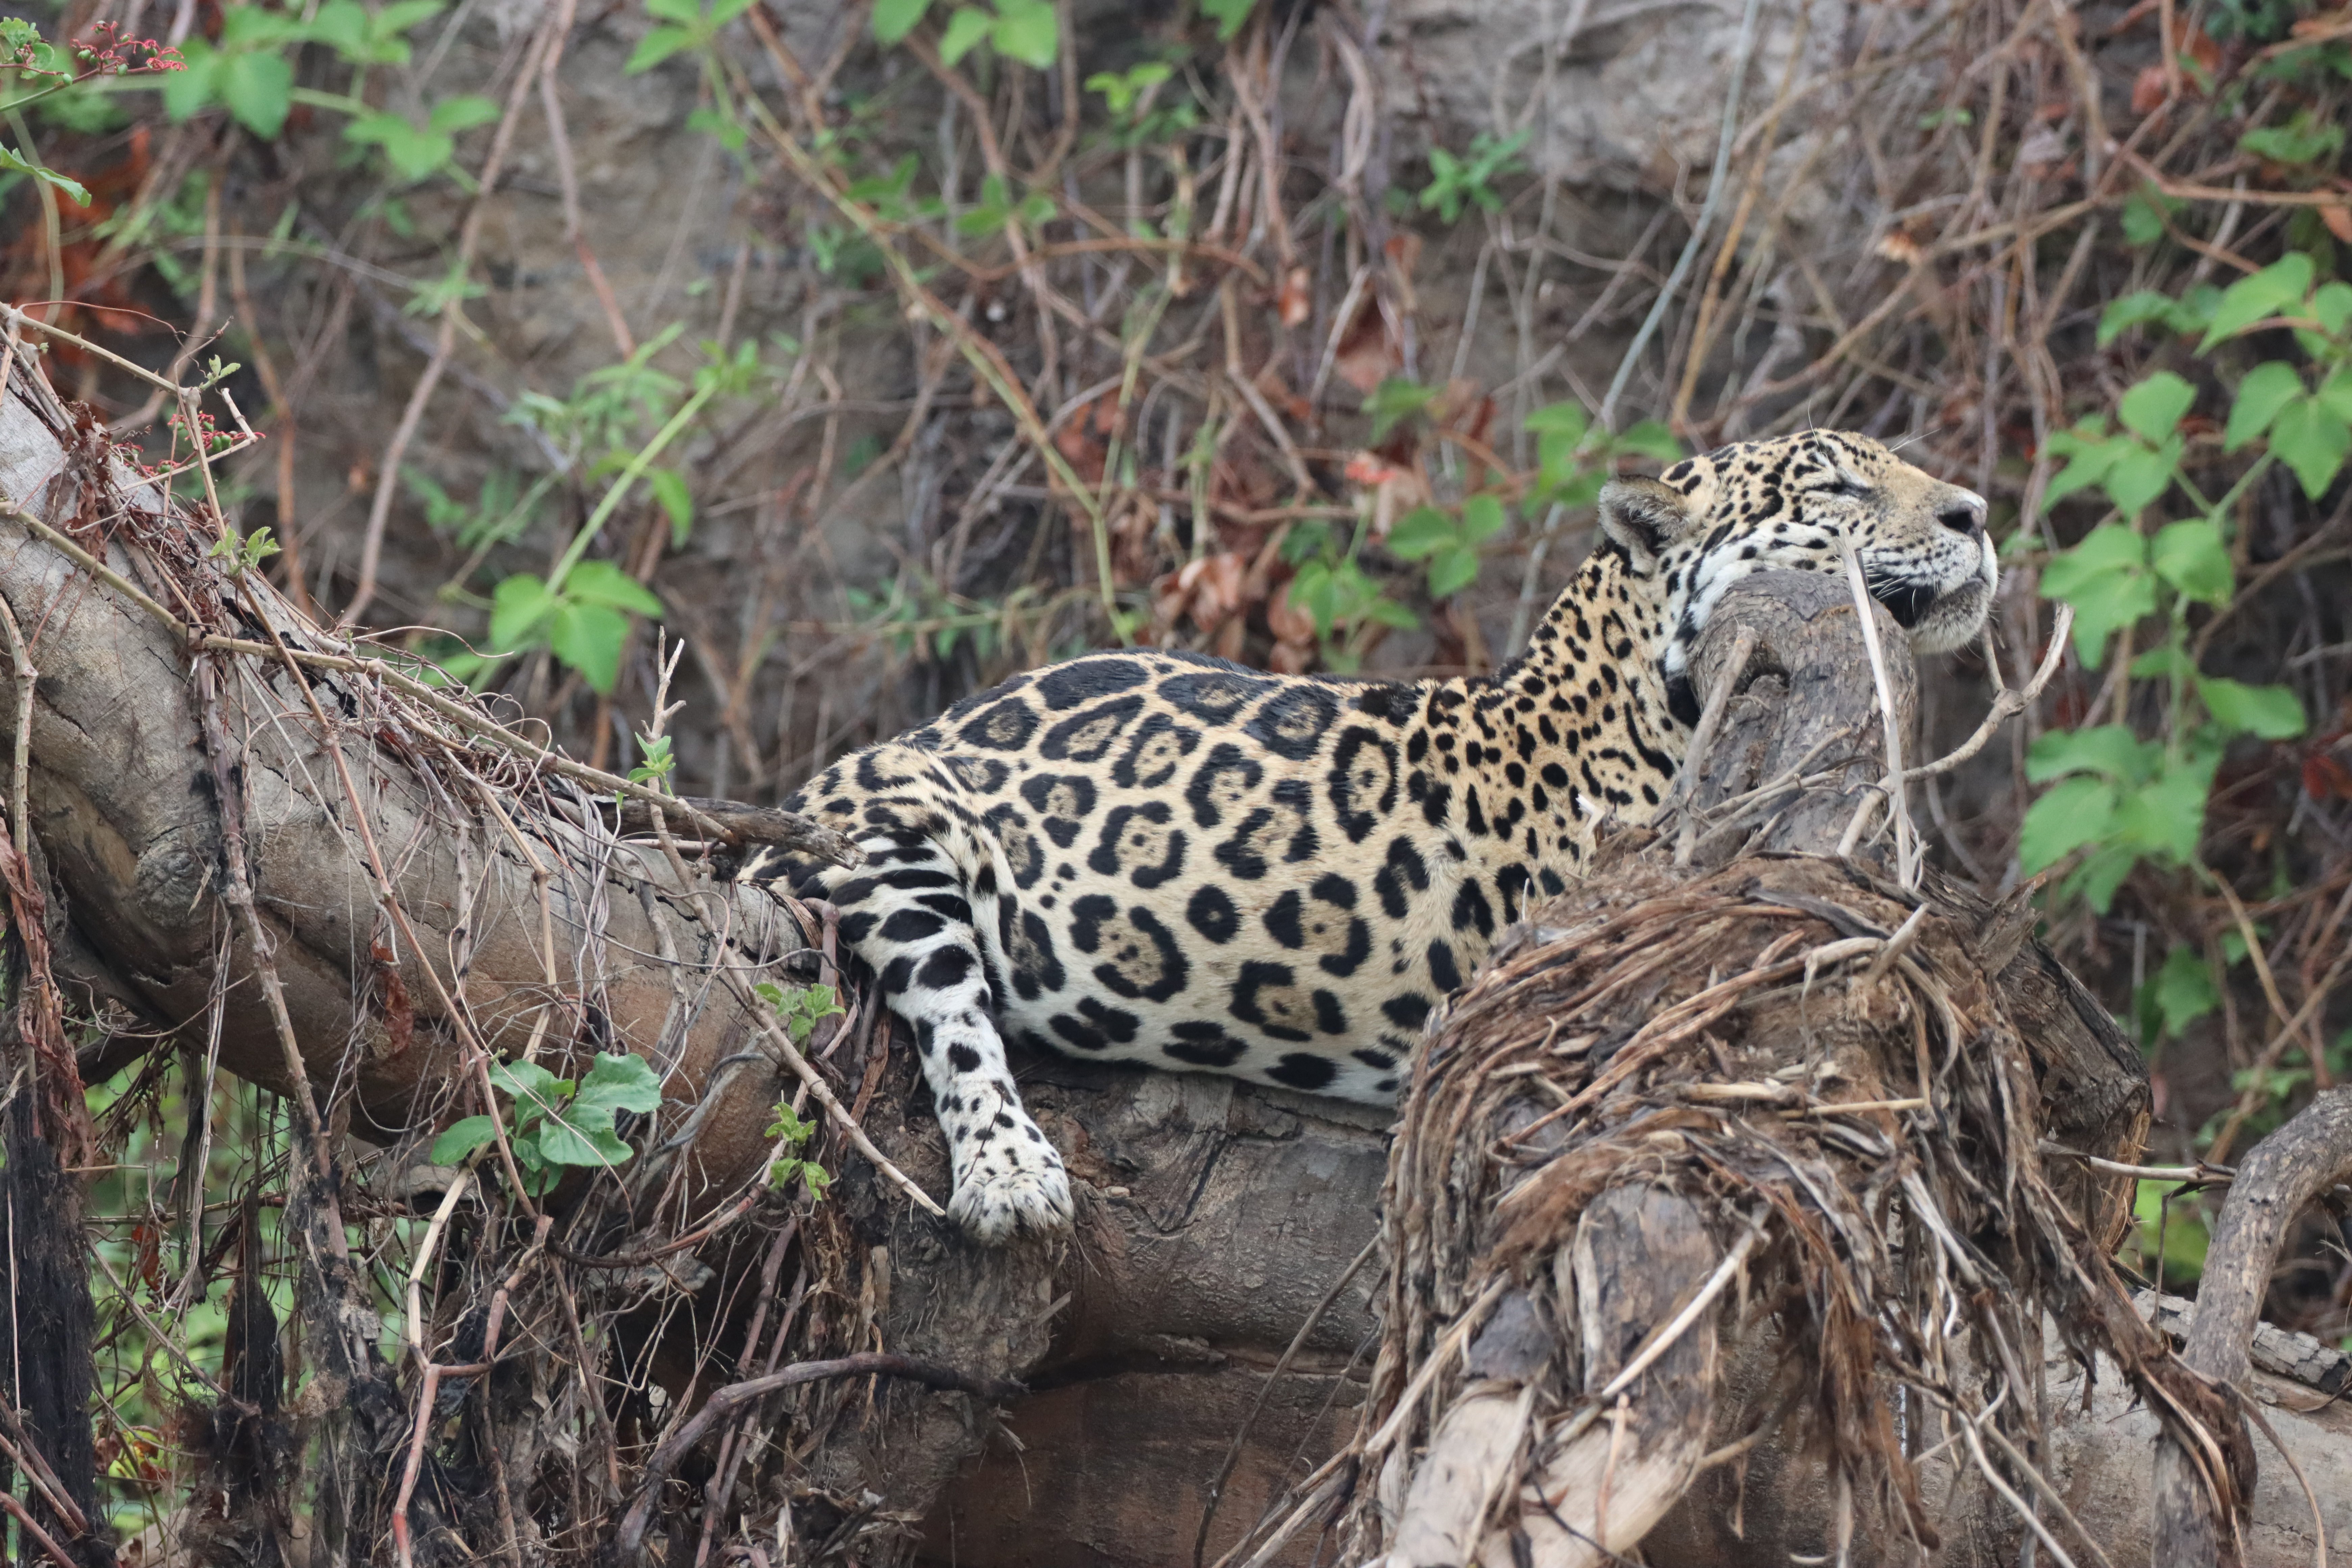
Jaguar: Ti